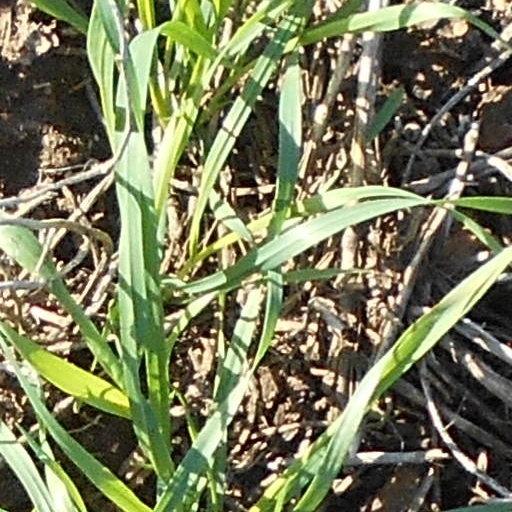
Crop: wheat